Narmer

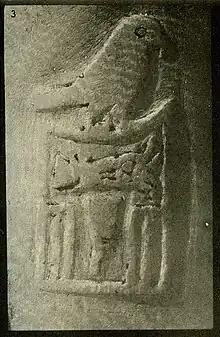
Narmer "serekh" in its full formal format on an alabaster vase from Abydos

Narmer is well attested throughout Egypt, southern Canaan and Sinai: altogether 98 inscriptions at 26 sites. At Abydos and Hierakonpolis Narmer's name appears both within a "serekh" and without reference to a "serekh". At every other site except Coptos, Narmer's name appears in a "serekh". In Egypt, his name has been found at 17 sites: